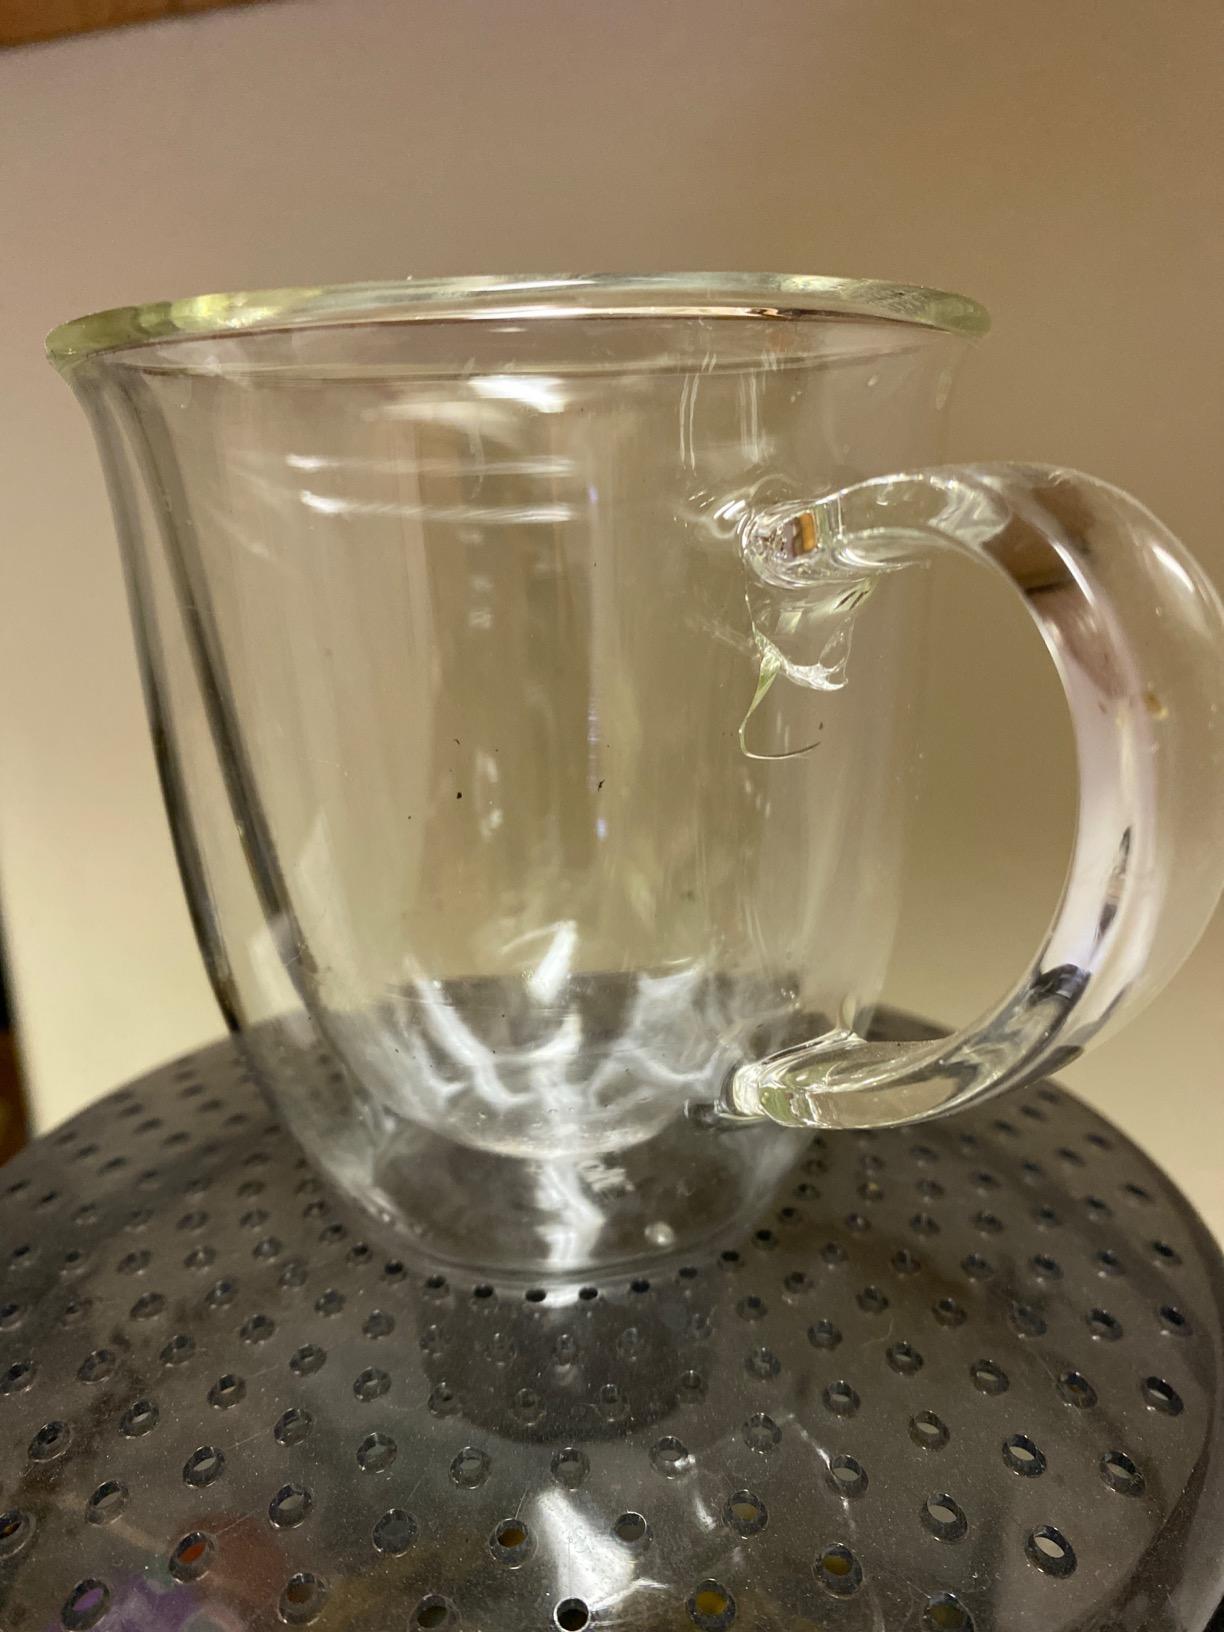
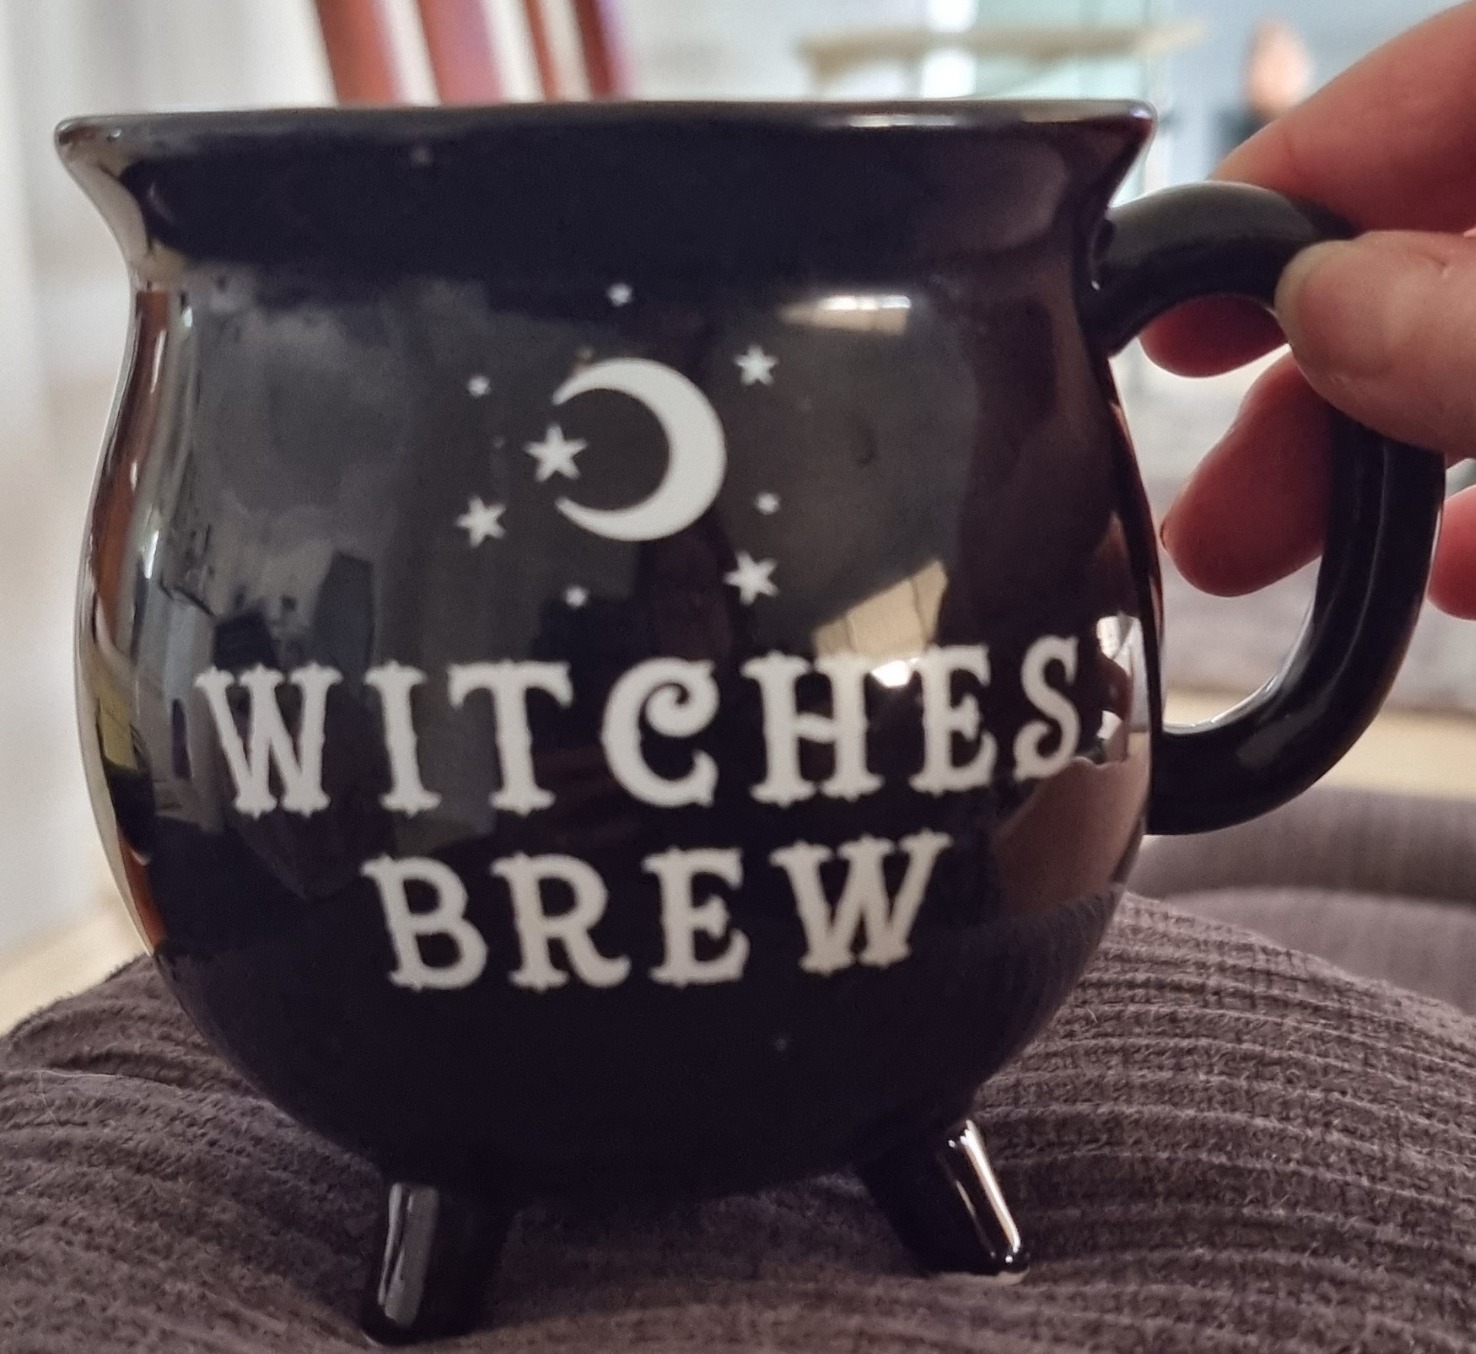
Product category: items_mug
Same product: no